Ali Mejbel Fartoos

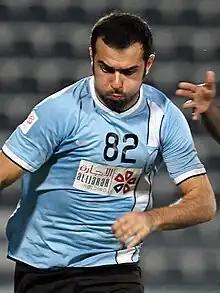
Ali Mejbel in 2012

Ali Mejbel Fartoos (born 17 June 1982) is a former footballer who played as a striker for different Qatari clubs. He was born in Iraq, he represented the Qatar national team.